Hartley Hall

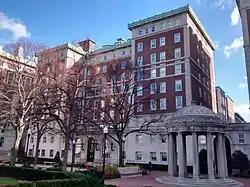
Hartley Hall in 2015

Hartley Hall was the first official residence hall (or dormitory) constructed on the campus of Columbia University's Morningside Heights campus, and houses undergraduate students from Columbia College as well as the Fu Foundation School of Engineering and Applied Science. The building is named for Columbia alumnus Marcellus Hartley Dodge, who donated $300,000 for its construction shortly after his graduation. The building was meant as a memorial to his grandfather, Marcellus Hartley, the owner of Remington Arms, who died during Dodge's sophomore year and who bequeathed him the family fortune. Dodge hoped to create “the commencement of a true dormitory system" at Columbia.